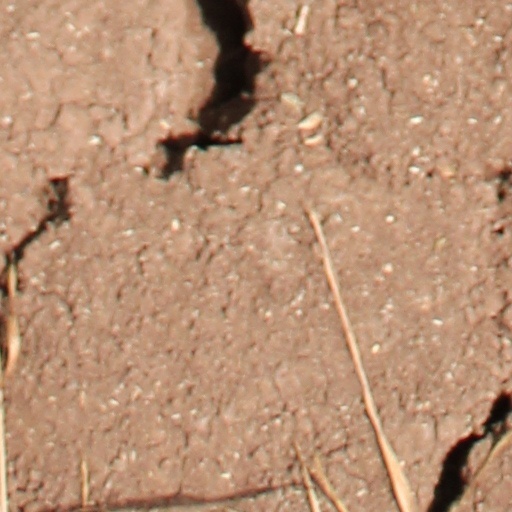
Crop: wheat